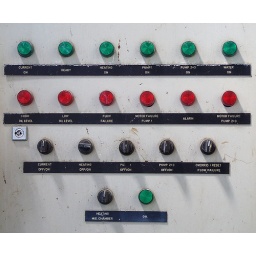
Control panel in the very creepy boiler house of an abandoned paper mill.